The Kinks Are the Village Green Preservation Society

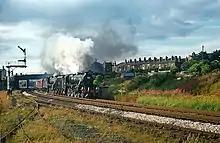
The Fifteen Guinea Special in August1968 ("pictured") marked Britain's final mainline passenger service by steam-powered locomotive.

Among the songs on "Village Green" with real string sections are "Village Green" and possibly "Animal Farm", as arranged by English composer David Whitaker. String and brass sections are generally absent from the Kinks' late 1960s recordings, likely because Pye executives saw the hiring of an arranger and session players as too expensive to warrant; the album prominently employs a Mellotron as an inexpensive alternative. A predecessor to the synthesiser, the Mellotron is a keyboard instrument on which the keys trigger tape loops of recordings of a variety of instruments, enabling its user to play keyboard parts using those voices. Ray was introduced to the instrument in May1967 while visiting the home of Graham Nash, a member of the contemporary English rock band the Hollies. He purchased his own soon after and likely first employed it in early June1967 on the Kinks' song "Lazy Old Sun". The sounds it mimics on "Village Green" include a horn section ("Do You Remember Walter"), accordion ("Sitting by the Riverside") and flute ("Phenomenal Cat"), among others.